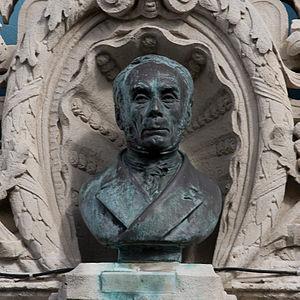
Buste d'Alfred Canel, à Pont-Audemer, rue de la République.
Alfred Canel, né le 1ᵉʳ décembre 1803 à Pont-Audemer où il est mort le 10 janvier 1879, est un historien, archéologue et homme politique français.
Pont-Audemer est une ancienne commune française située dans le département de l'Eure, en Normandie. Elle fait partie du parc naturel régional des Boucles de la Seine normande.
Cet article recense les œuvres d'art dans l'espace public dans le département de l'Eure, en France.